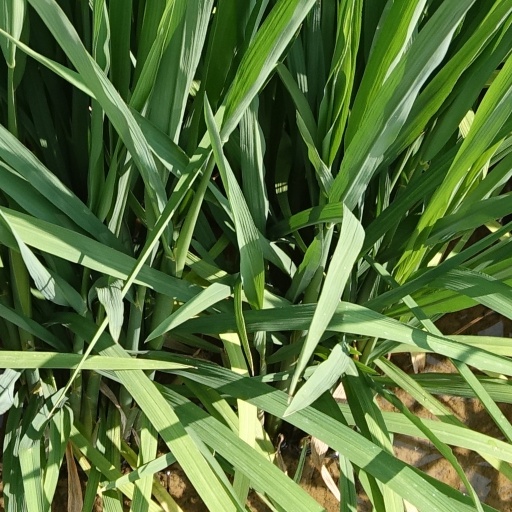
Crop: rice